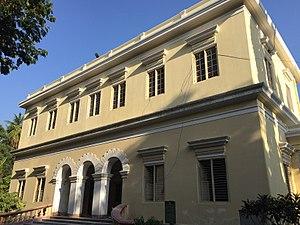
George Harris, 1ᵉʳ baron Harris GCB est un soldat britannique.